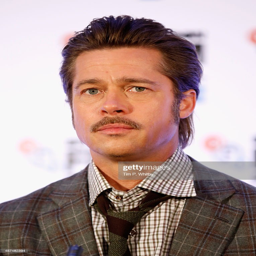
actor attends the press conference during festival .